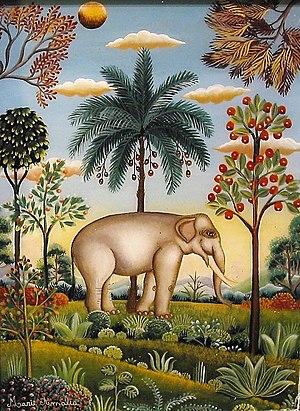
tableau
Marie Amalia, signature de Marie Amalia Bartolini, est une artiste peintre française née le 9 novembre 1961 à Paris.